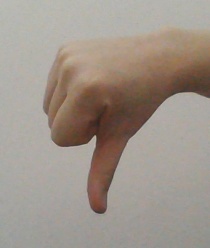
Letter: waw